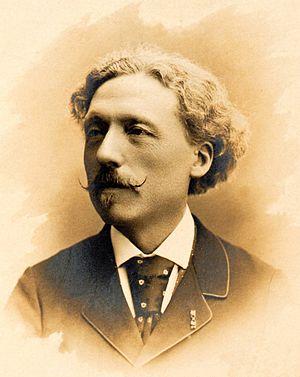
Frédéric François Chopin est un compositeur et pianiste virtuose d'ascendance franco-polonaise, né en 1810 à Żelazowa Wola, sur le territoire du duché de Varsovie, et mort en 1849 à Paris.
Cette liste de pianistes classiques par école, illustre la filiation de l'enseignement de pianiste dans l'ordre historique au cours du XIXᵉ siècle et début du XXᵉ siècle. Elle peut être retracée, pour la majorité des pianistes, en quelques chaînons dans les écoles classiques connues.
Louis-Joseph Diémer, né le 14 février 1843 à Paris et mort le 21 décembre 1919 à Paris, est un pianiste et compositeur français.